Boljoon Church

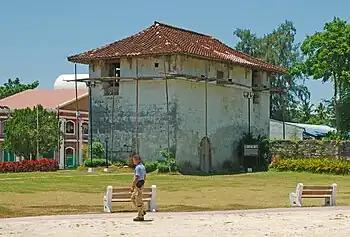
The blockhouse

The main retablo is in pseudo-baroque rococo with gold leaf highlights and polychrome accents. Located on the central niche of the main altar is the image of Boljoon's patron, Our Lady of the Patronage, brought by Father Bartolome de Garcia from Spain in 1599. A side chapel located on the left side of the church is also dedicated to the patron.